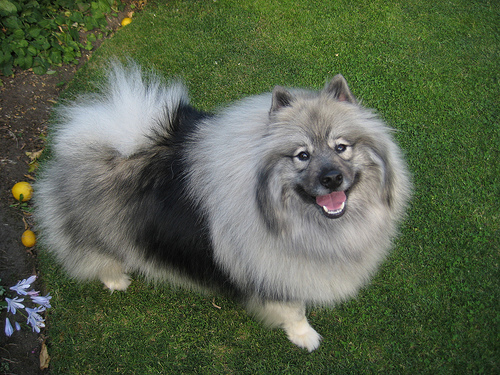
Animal: dog
Breed: keeshond